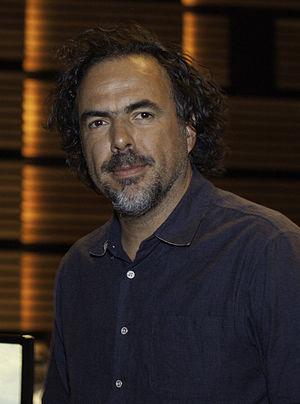
Alejandro G. Iñárritu, à Los Angeles, en 2014.